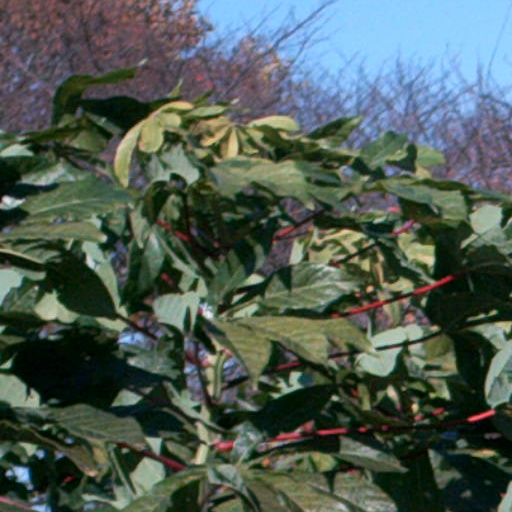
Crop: cassava